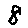
Label: 8